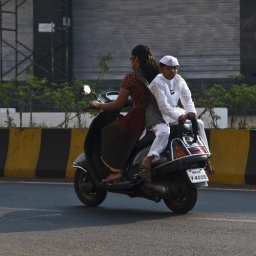
A boy being escorted for a school parade in a traditional Indian dress by his mom!